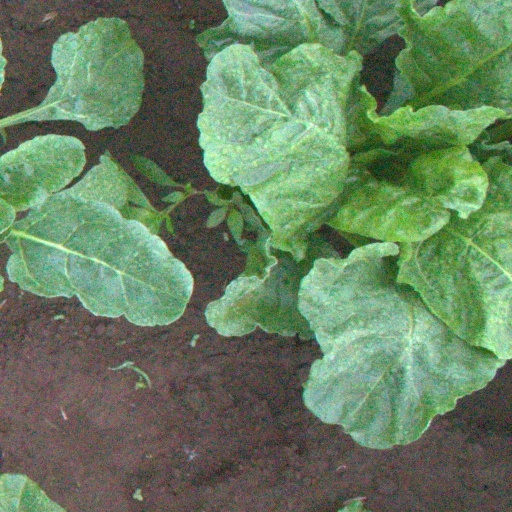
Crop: sugar beet